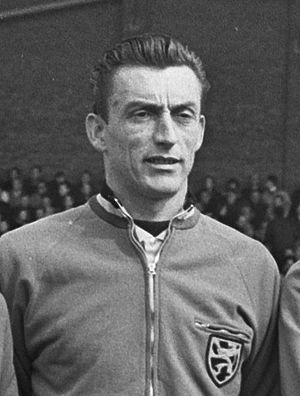
Fernand Boone, né le 1ᵉʳ août 1934 et mort le 11 septembre 2013, est un joueur de football belge. Il évoluait au poste de gardien de but.